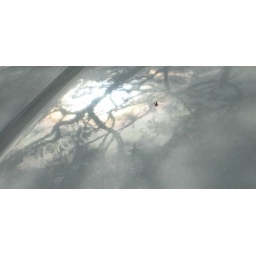
Reflection of gum trees in the car bonnet